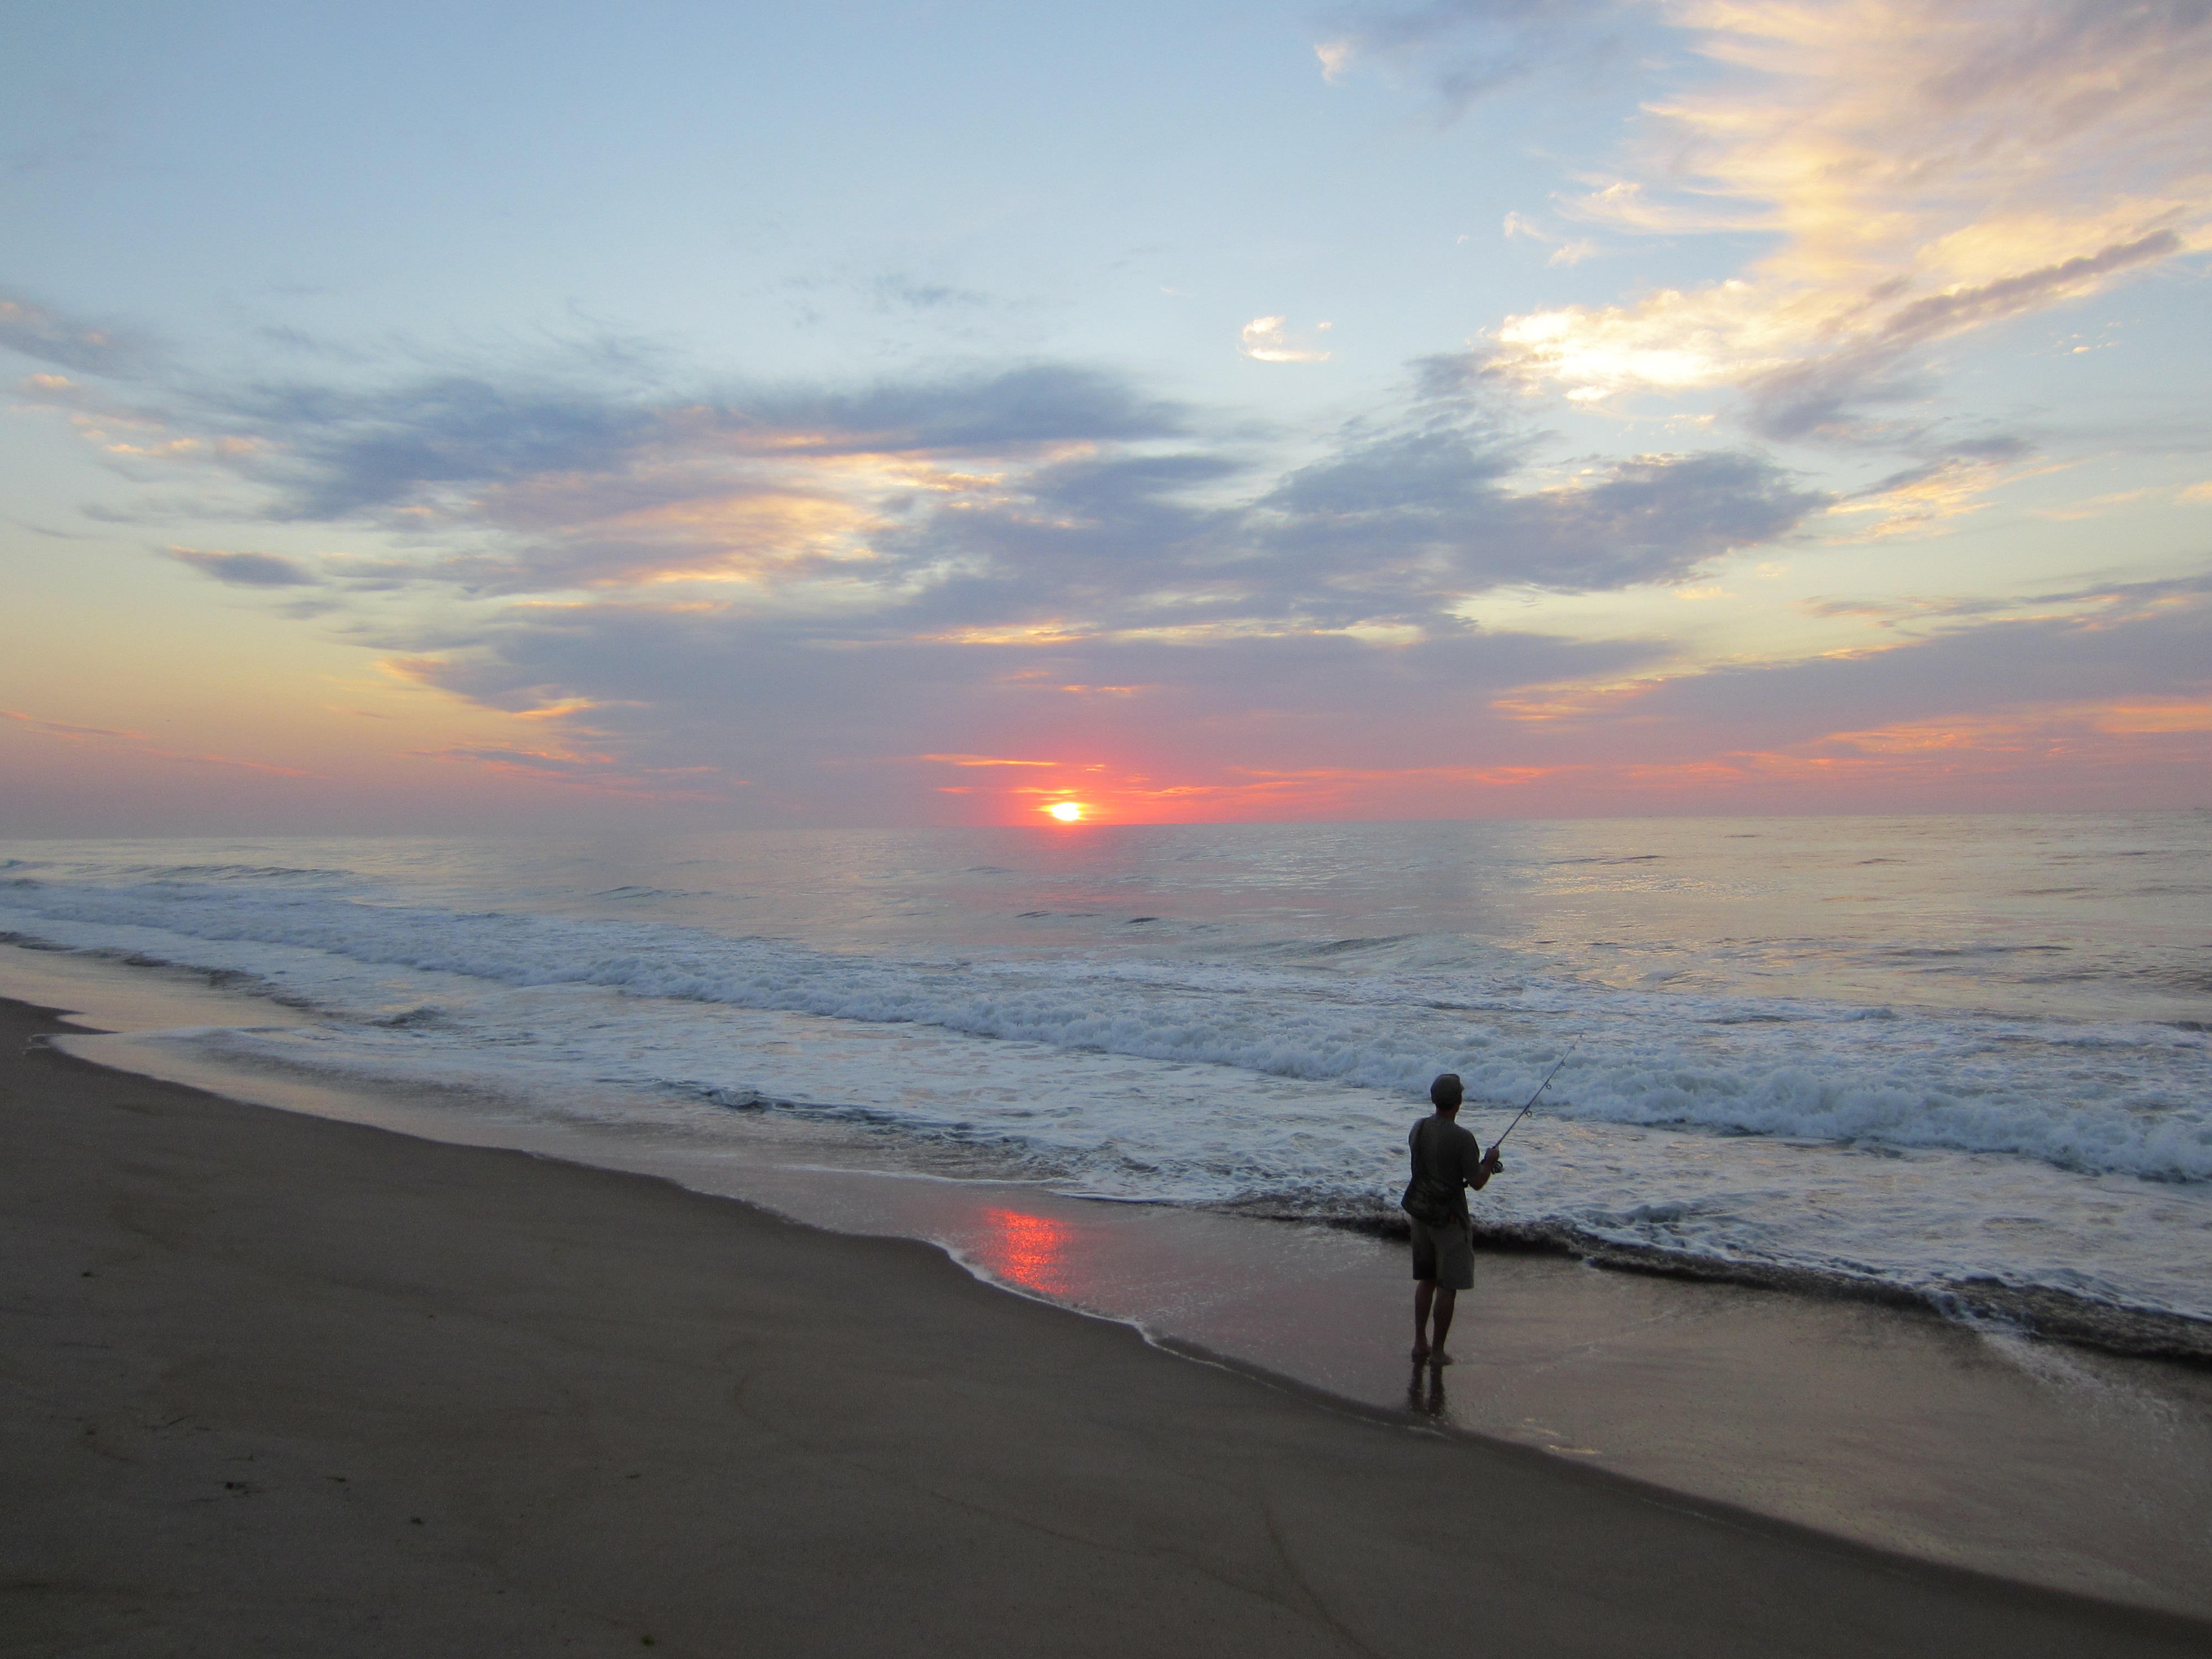
beach, sea, coast, sand, ocean, horizon, cloud, sky, sun, sunrise, sunset, morning, shore, wave, dawn, summer, coastline, seaside, dusk, evening, surf, reflection, fishing, fisherman, bay, seashore, fishing pole, body of water, nautical, seacoast, picturesque, cape, jersey shore, wind wave